14th Regiment (New York State Militia)

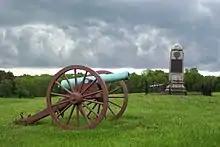
14th Brooklyn Battery Monument, Manassas

The efforts of the 14th Brooklyn, however, were in vain, and they were immediately flushed from the position yet again by the powerful Confederate counterattack. The two guns would not be retaken again. As the Confederates launched their strong counterattack, the Union army panicked and fled. They had been startled by the fierce, brutal fighting that the Confederates had brought, it being completely unlike the riot quelling they had performed in the past. It is local legend that the 14th Brooklyn refused to flee with such blind abandon as the rest of the Union army, but rather were ordered off the field, but this has not been corroborated by any contemporary records.